House (2008 film)

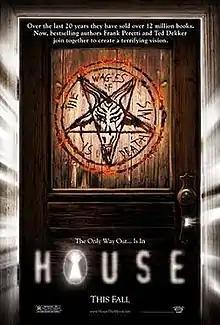
Theatrical release poster

House is a 2008 horror film directed by Robby Henson, starring Reynaldo Rosales, Heidi Dippold and Michael Madsen. It is based on the novel of the same name by Frank E. Peretti and Ted Dekker. It covers the events that take place one night in an old, rustic inn in Alabama, where four guests and three owners find themselves locked in by a homicidal maniac known as the Tin Man. The maniac claims to have killed God and threatens to murder all seven of them, unless they produce the dead body of one of them by dawn.